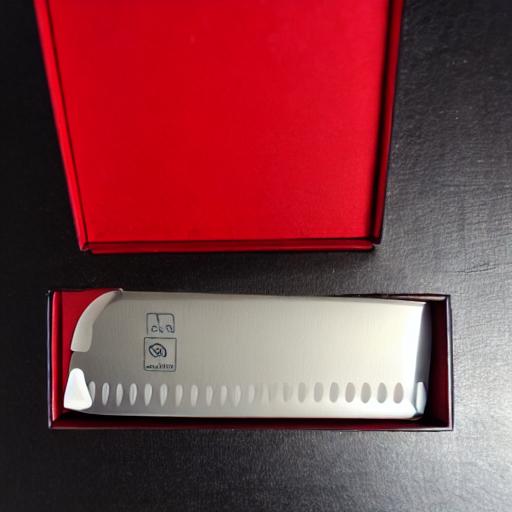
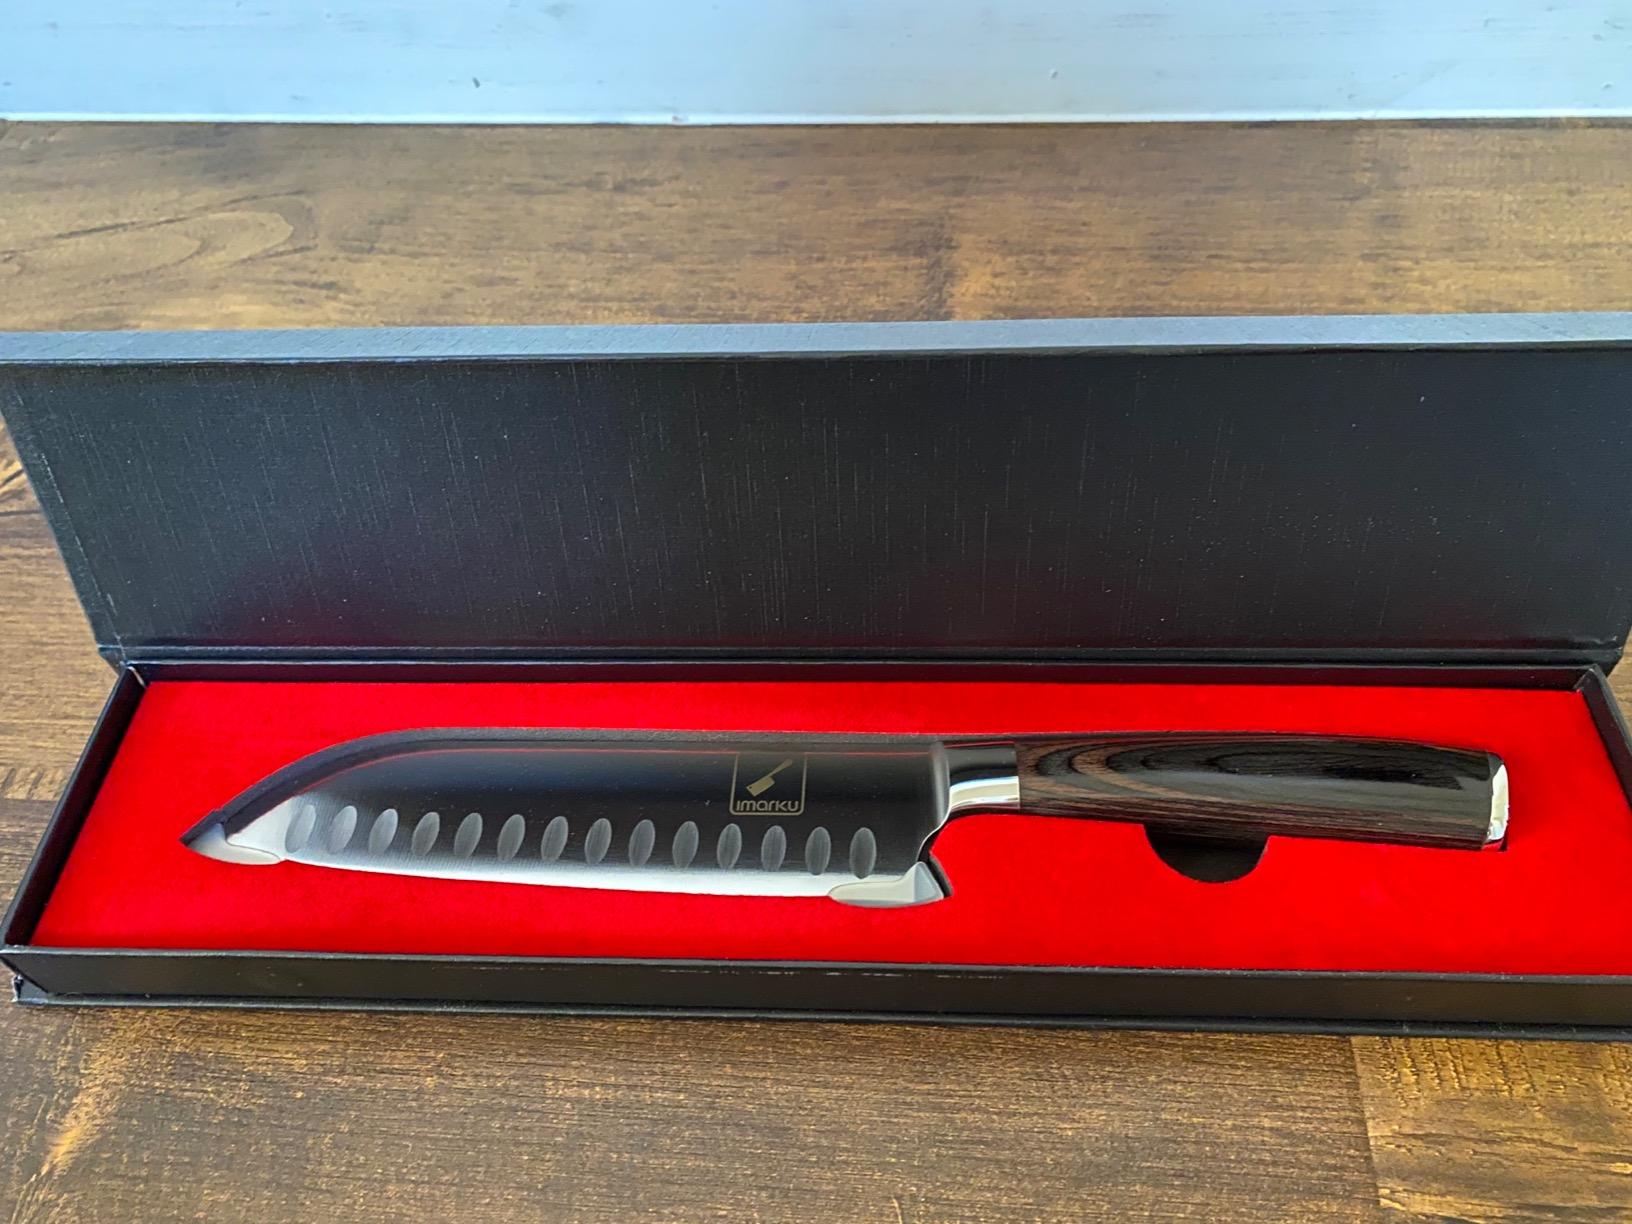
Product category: items_knife
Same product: no